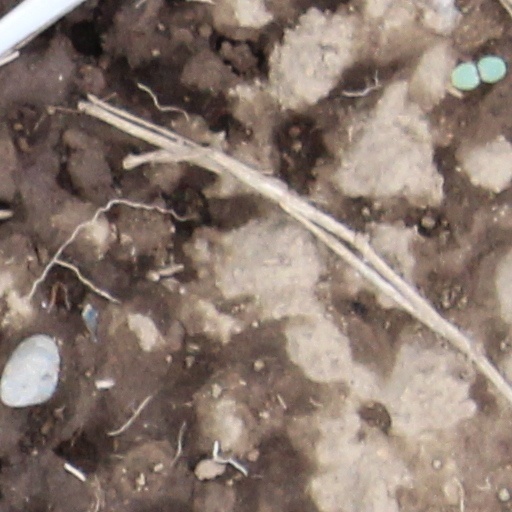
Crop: wheat